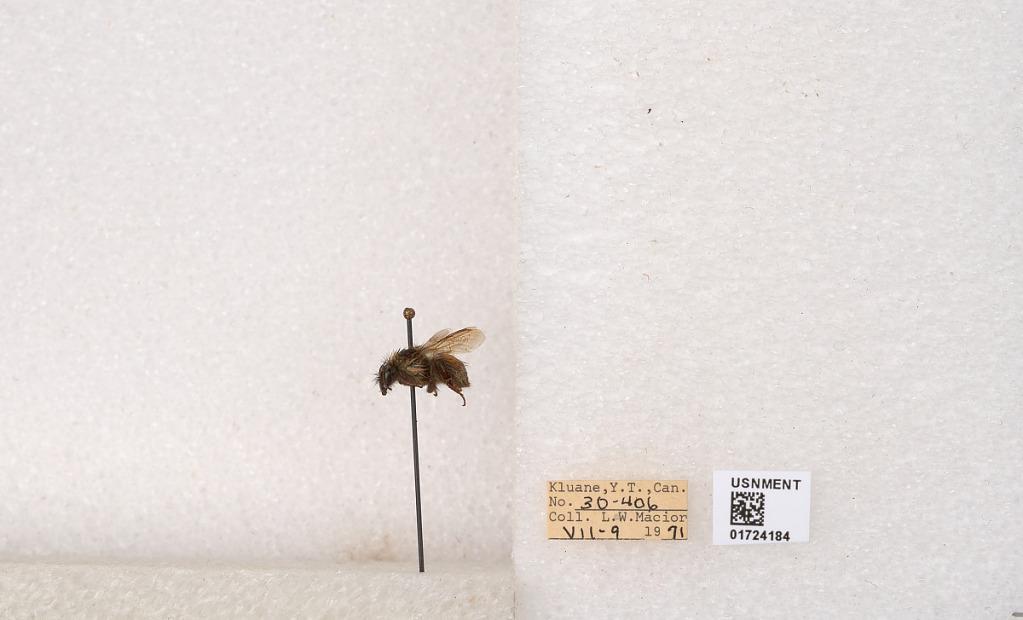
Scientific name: Bombus (Pyrobombus) sylvicola Kirby
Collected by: L. Macior
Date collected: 1971-7-9
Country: Canada
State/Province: Yukon Territory
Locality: Kluane National Park and Reserve
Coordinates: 60.7493, -139.504